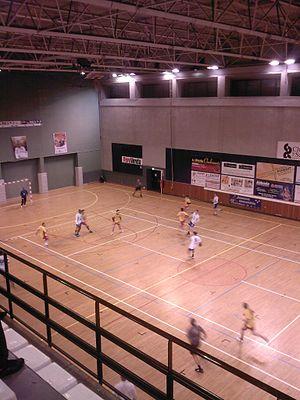
Match de Nationale 1 (handball) en le Hand-Ball Club Chalonnais et Martigues
Chalon-sur-Saône est une commune française située dans le département de Saône-et-Loire en région Bourgogne-Franche-Comté.
Le ASHBC Chalonnais est un club de handball créé en 1966, basé à Chalon-sur-Saône. Champion de France Nationale 2 en 2007 et Nationale 3 en 2013 après un déficit budgétaire en 2011, l'ASHBCC évolue actuellement en Nationale 2.